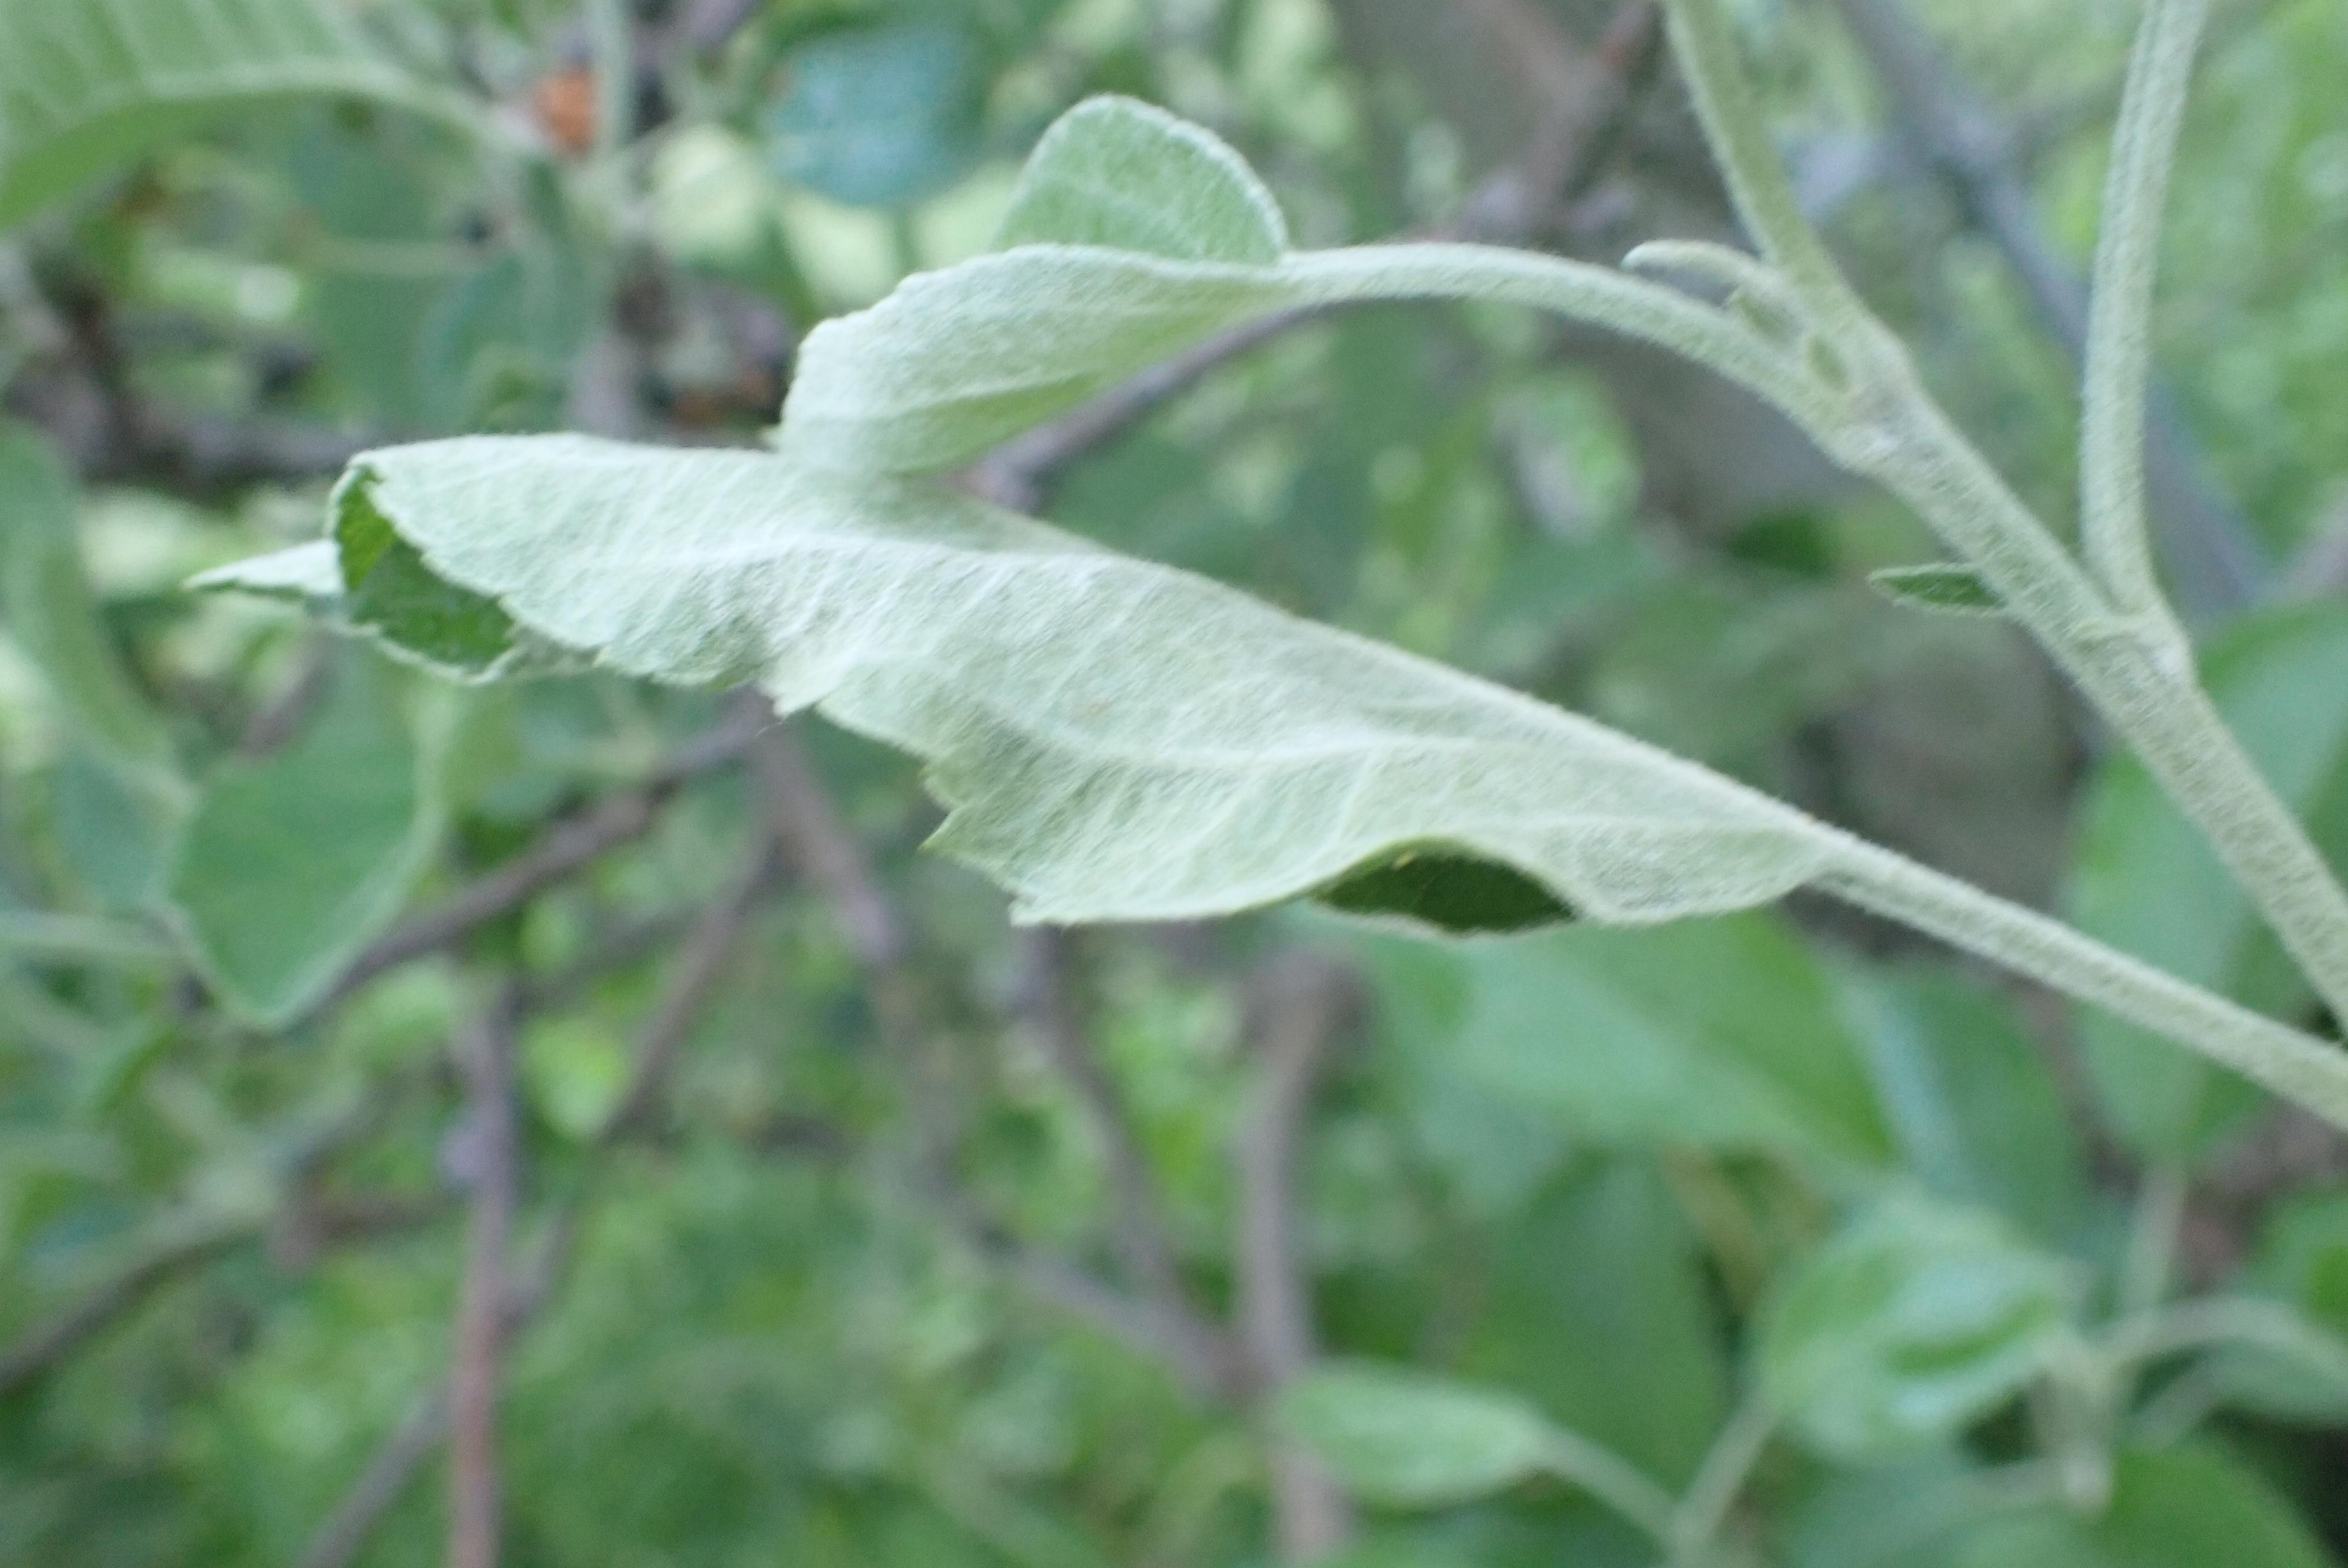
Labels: powdery_mildew